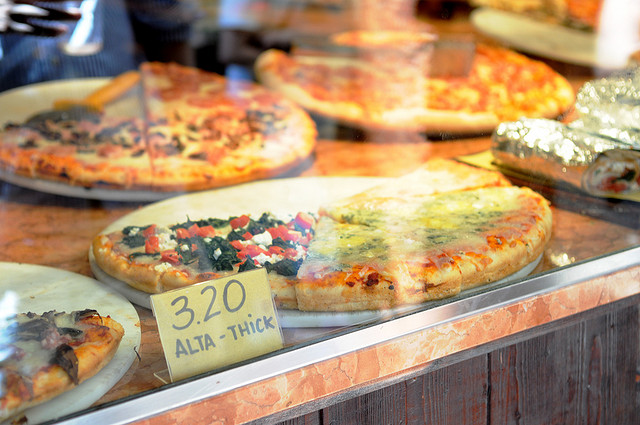
user: Given an image and a question. Answer the question in a short answer. Question: How much is a slice of pizza? Short Answer:
assistant: 3.2